Susanne Ljungskog

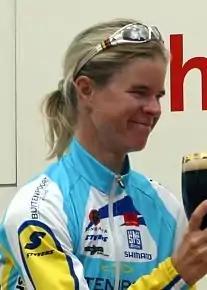
Ljungskog on the podium at the 2005 Thüringen Rundfahrt der Frauen

Susanne Ljungskog (born 16 March 1976 in Halmstad) is a Swedish former cyclist. As a four-time Olympian (1996, 2000, 2004 and 2008), she won the world road race championship in 2002 and 2003. The same years, she was UCI points champion. She has also won two World Cup races.